Airline seat

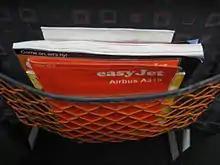
A seat pocket on an EasyJet Airbus A319 plane containing a safety card, magazines, and an airsickness bag

Seats are frequently equipped with further amenities. Airline seats may be equipped with a reclining mechanism for increased passenger comfort, either reclining mechanically (usually in economy class and short-haul first and business class) or electrically (usually in long-haul first class and business class). Most aircraft also feature trays for eating and reading, either in the seatback which folds down to form a small table in most economy class seats, or inside the armrest which folds out in most first class, business class, bulkhead, and exit row seats. Most airline seats also feature a pocket which may contain an in-flight magazine and safety instructions.